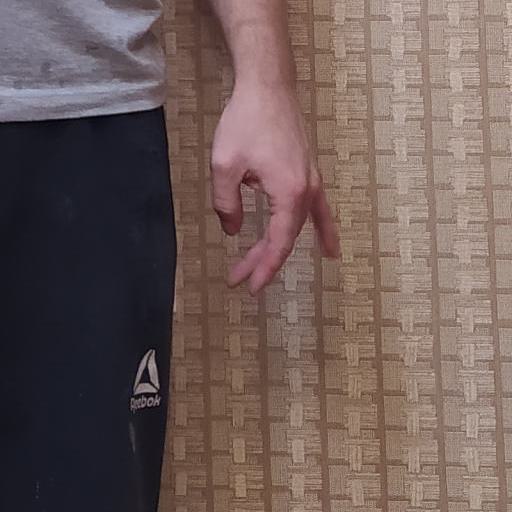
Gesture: no_gesture